Sky position (RA, Dec in degrees): 186.024, 27.578
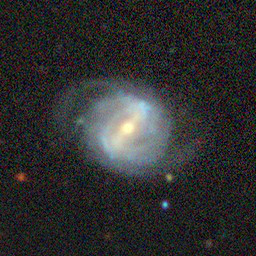
Galaxy morphology: Barred Spiral Galaxies